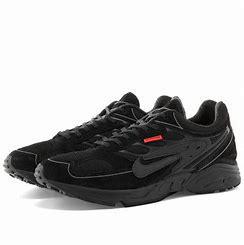
Brand: Nike
Model: Air Ghost Racer